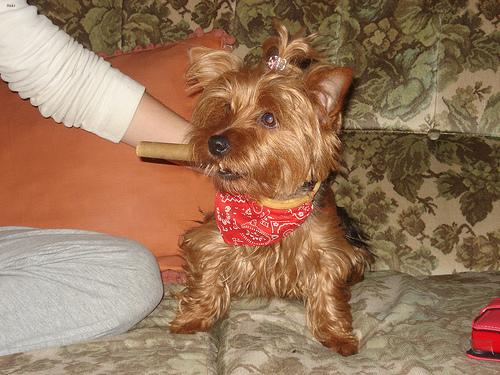
Breed: yorkshire terrier